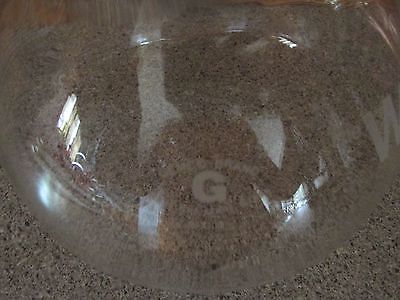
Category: kettle